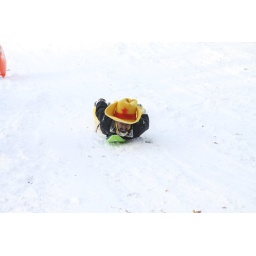
Sledding on a snowboard in a giant yellow cowboy hat